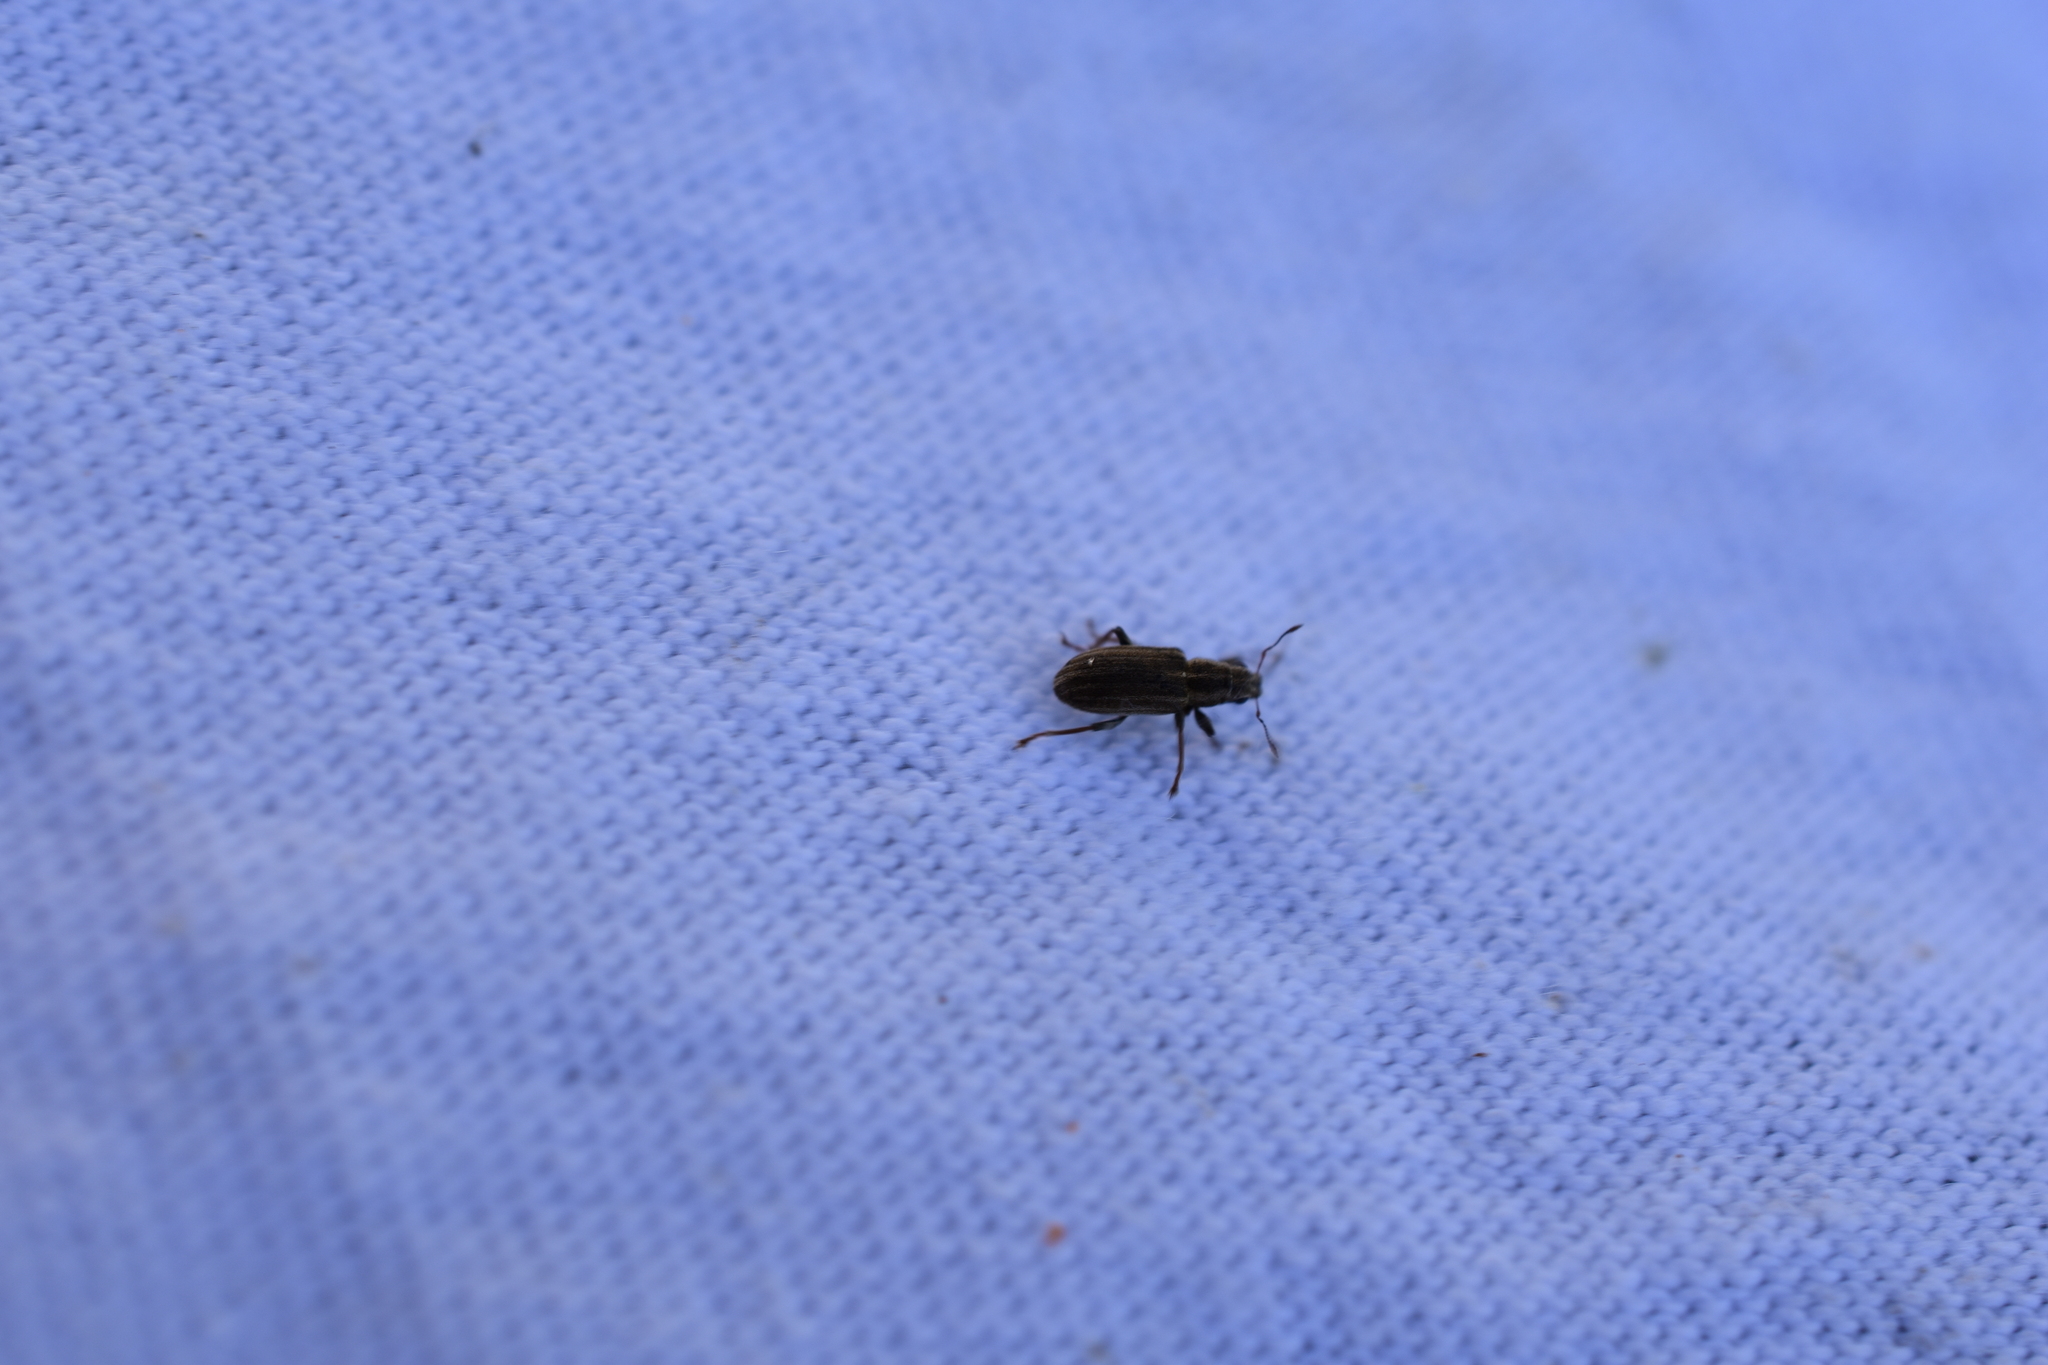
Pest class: pea_leaf_weevil